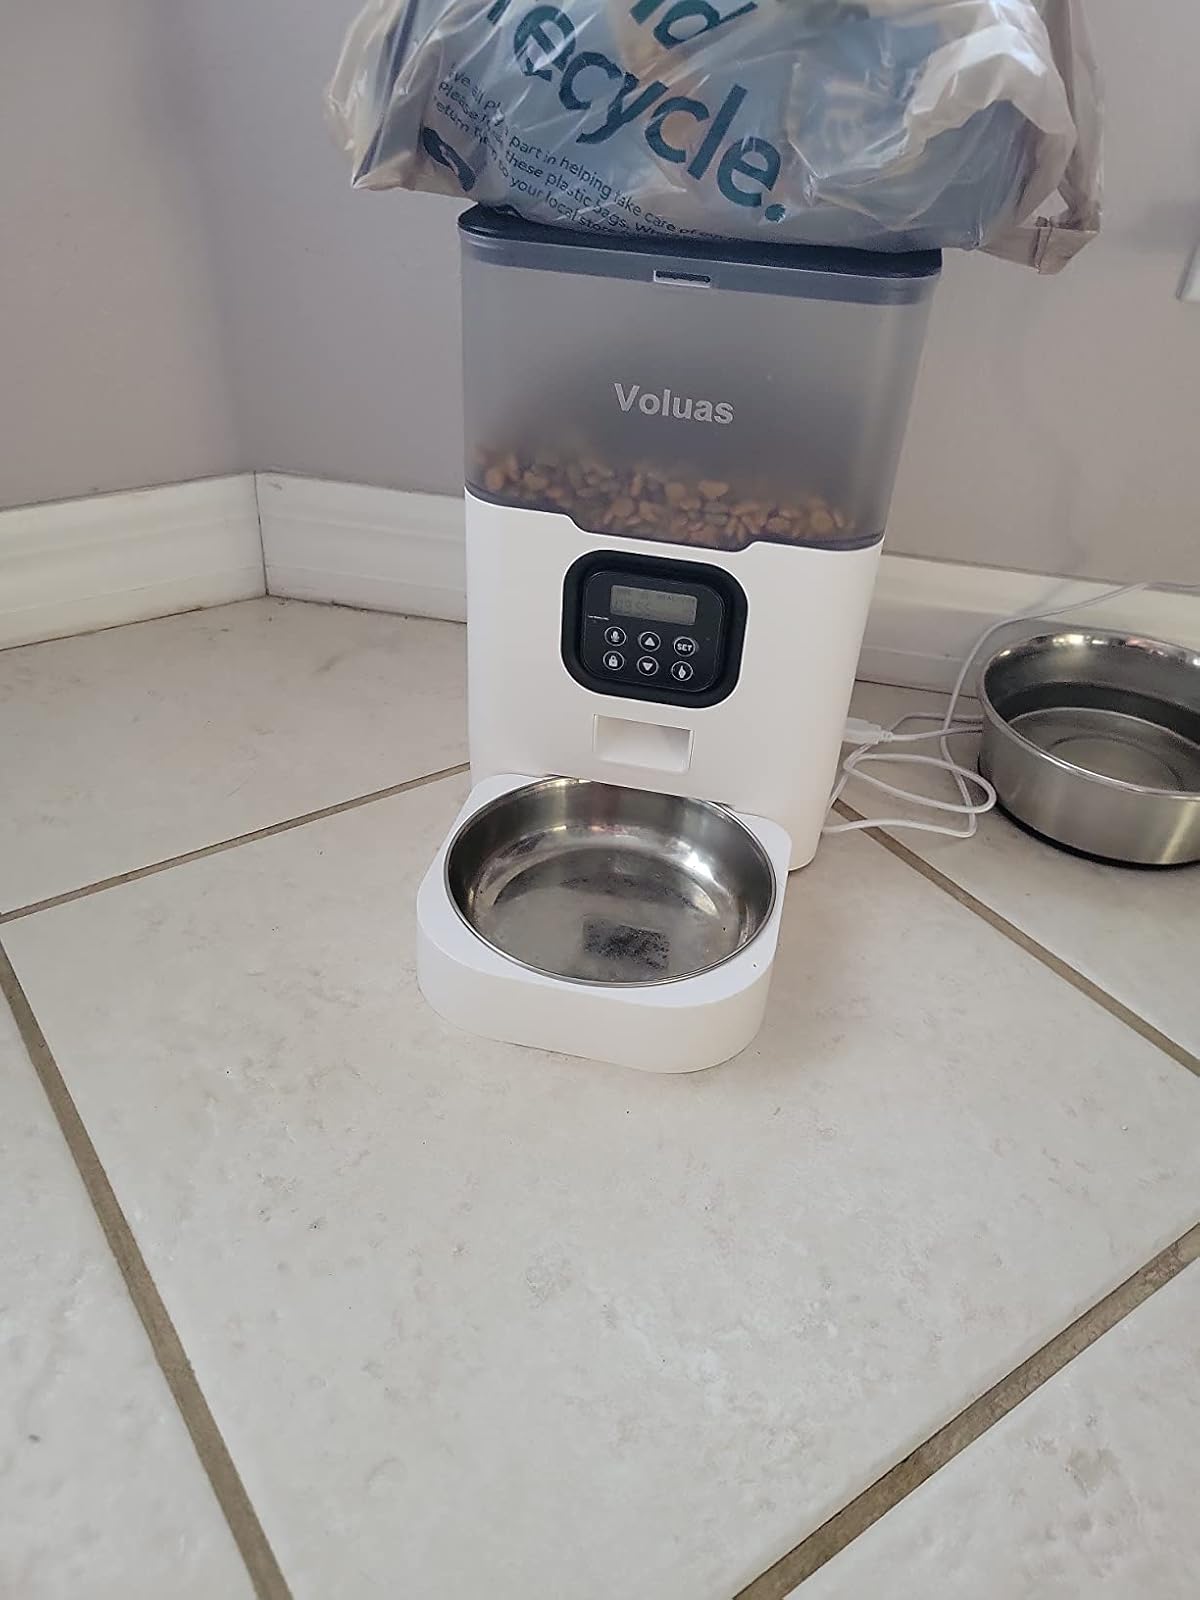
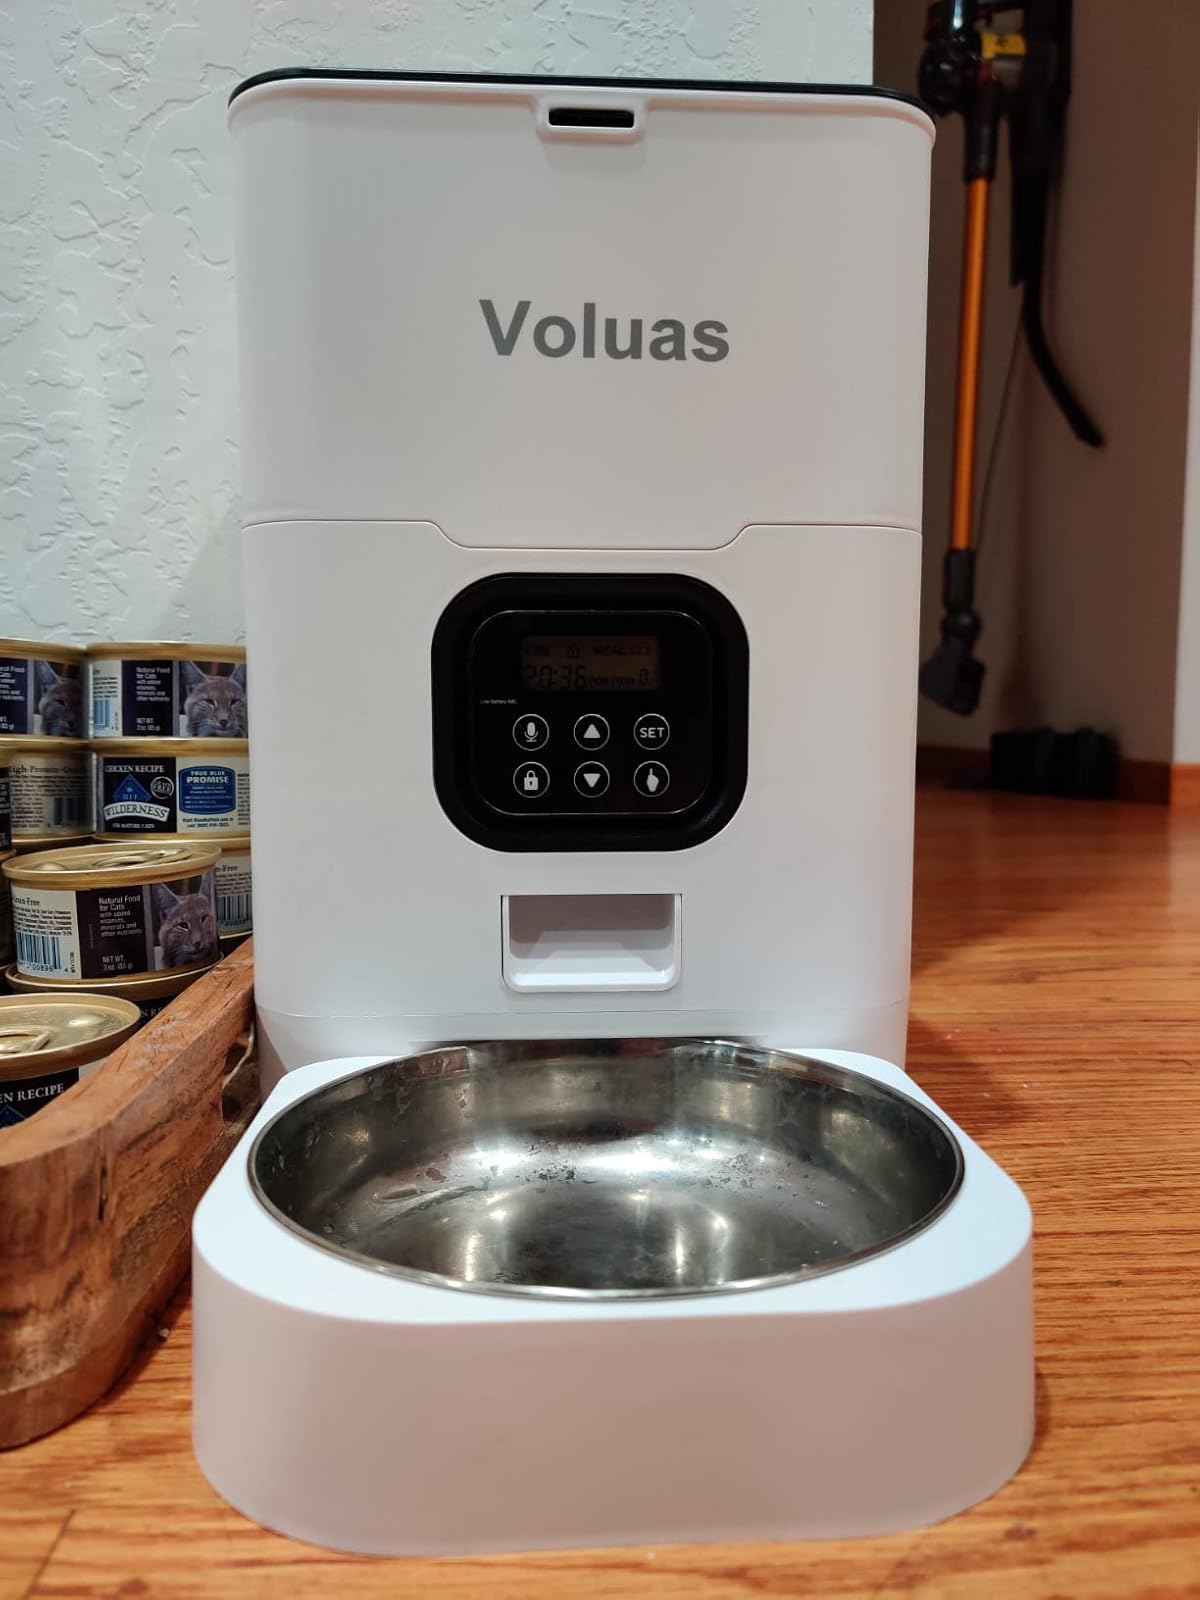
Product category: items_feeder
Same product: no